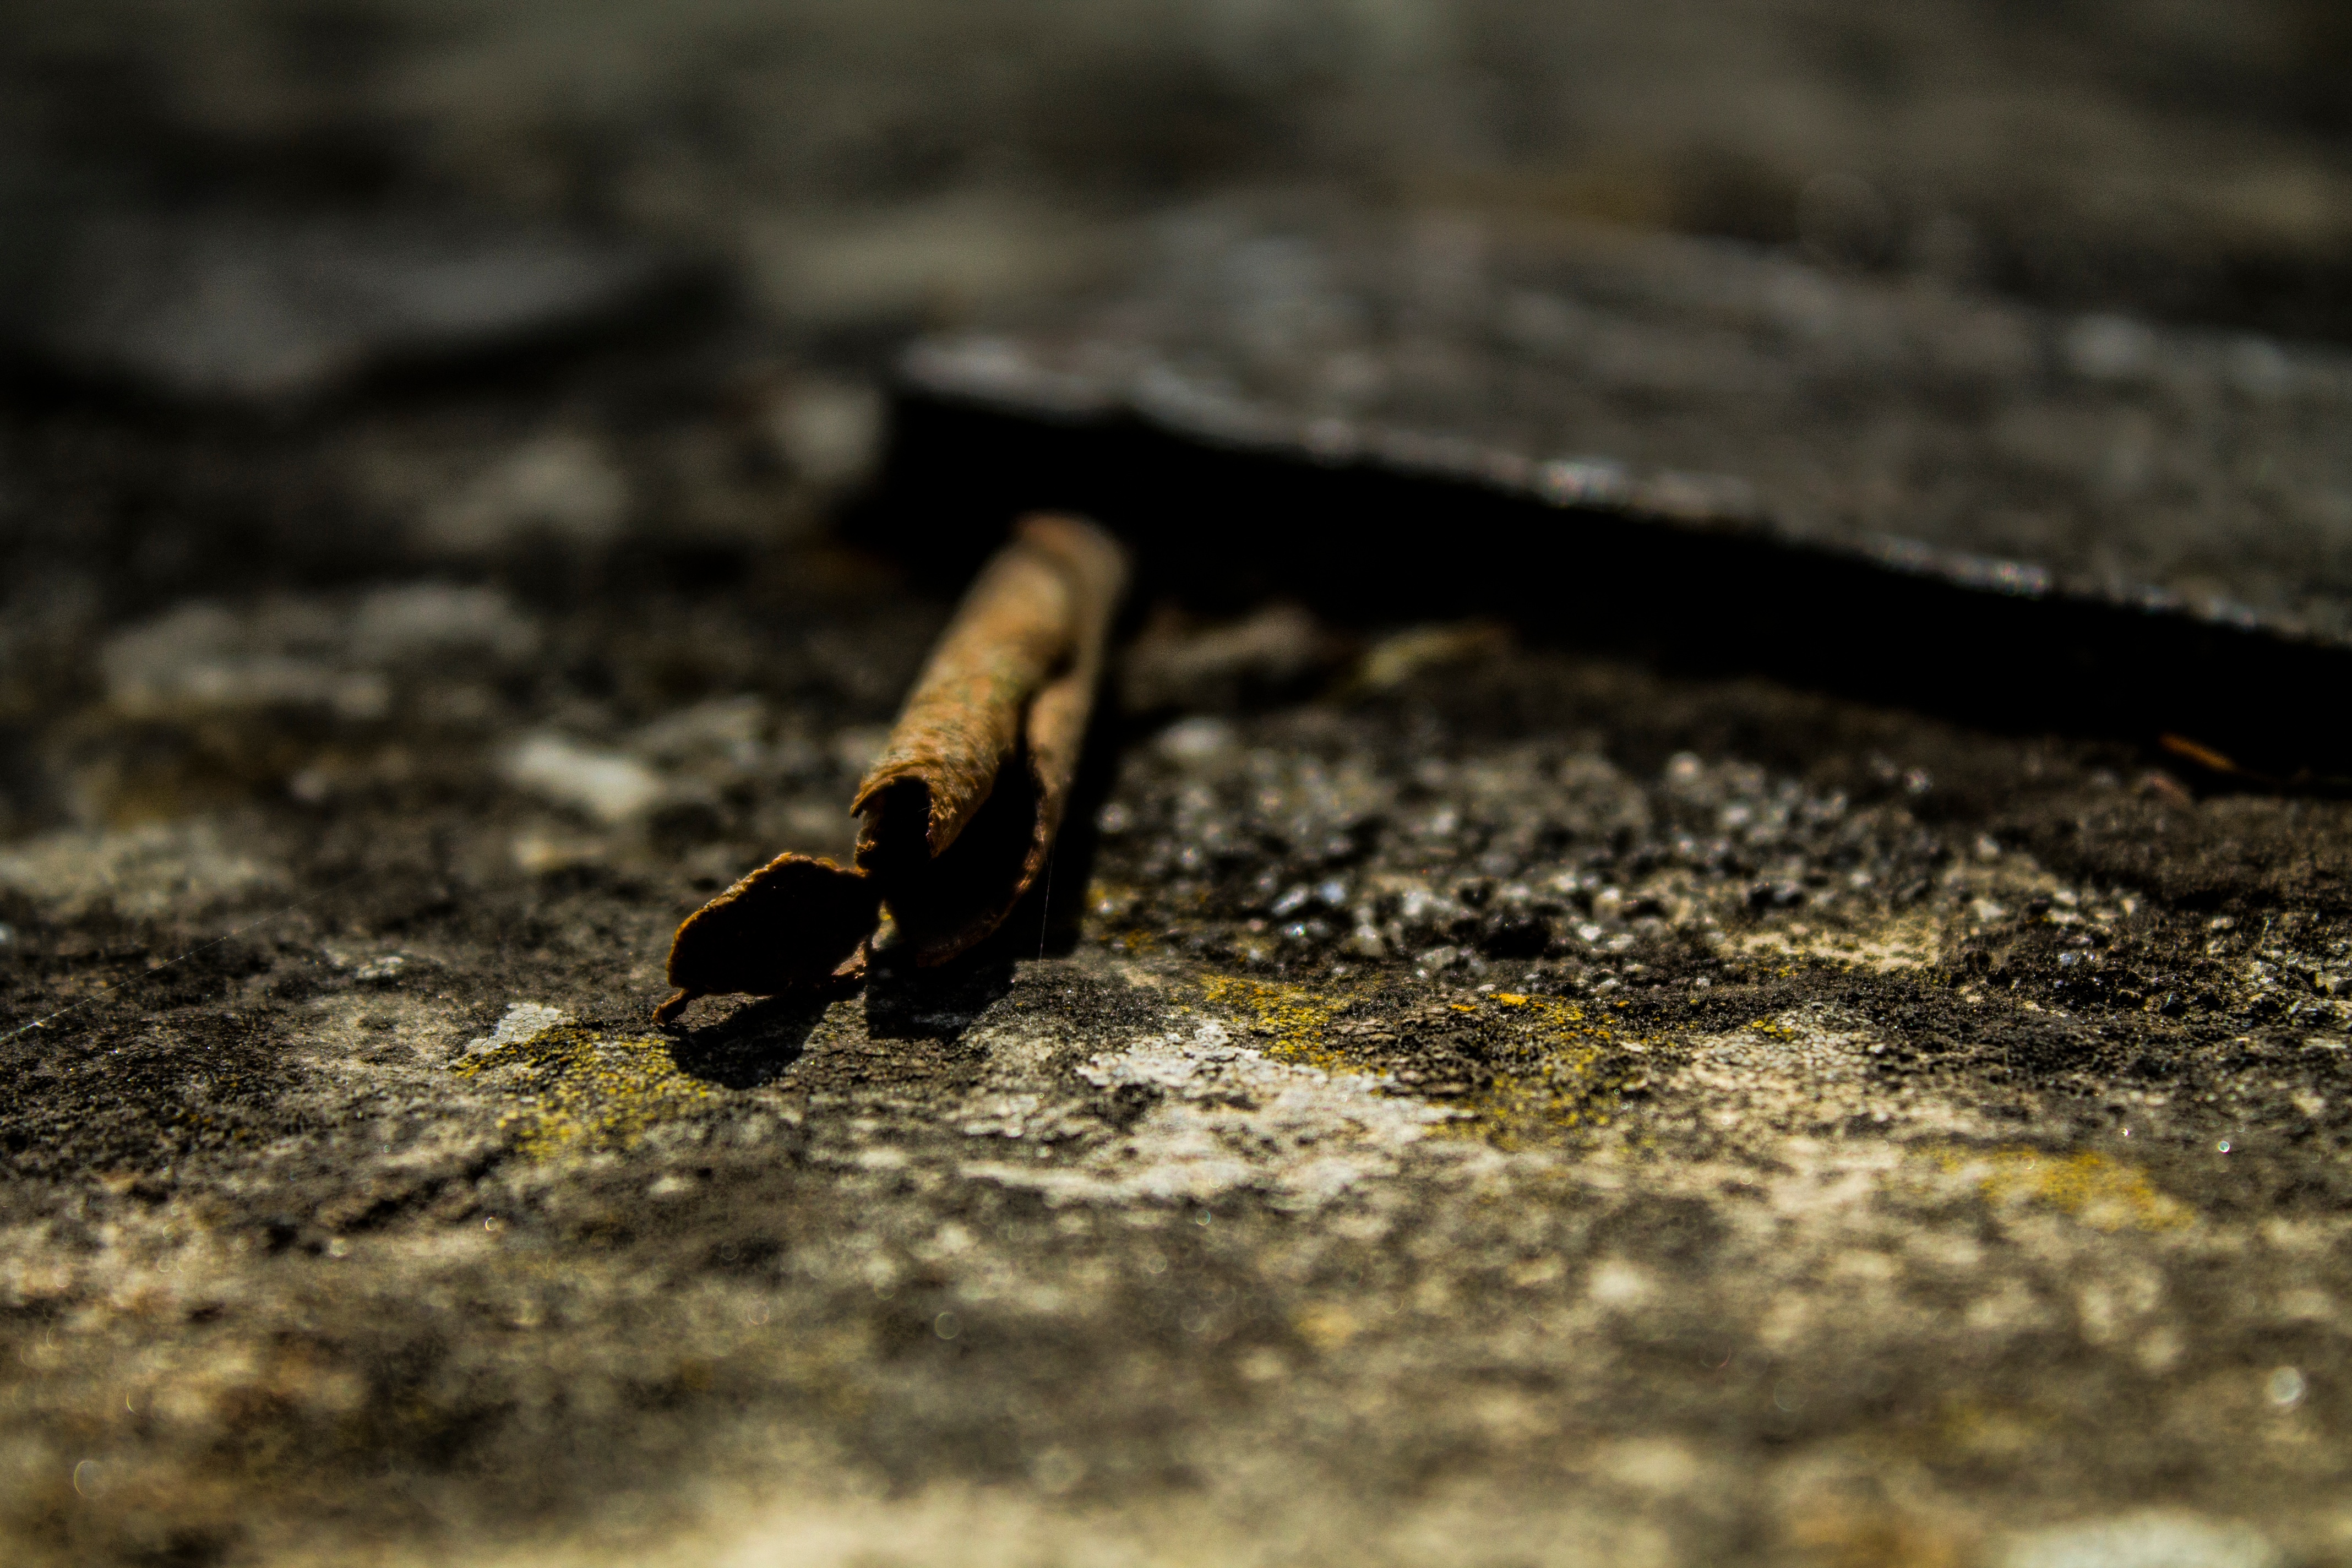
nature, photography, leaf, wildlife, insect, soil, amphibian, fauna, invertebrate, close up, macro photography, salamandridae